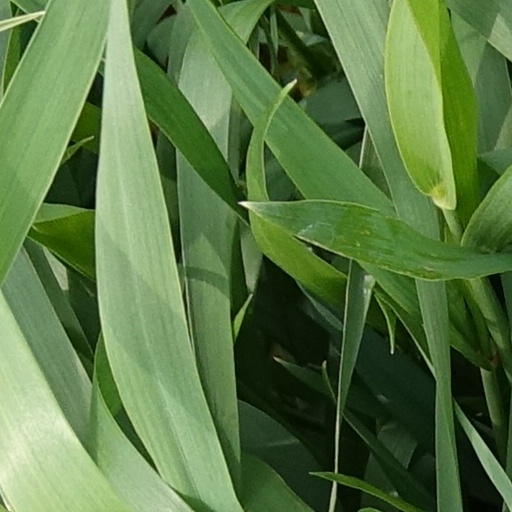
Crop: wheat